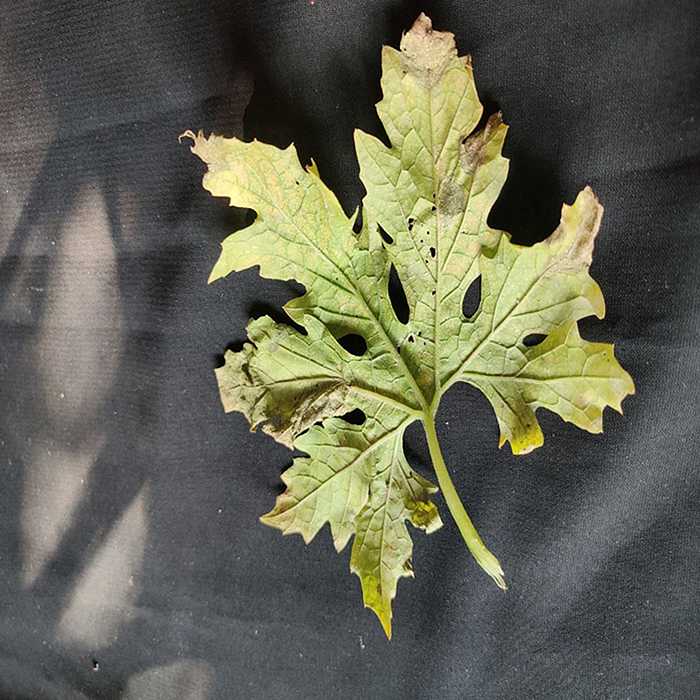
Plant: Bitter Gourd
Label: Mosaic virus